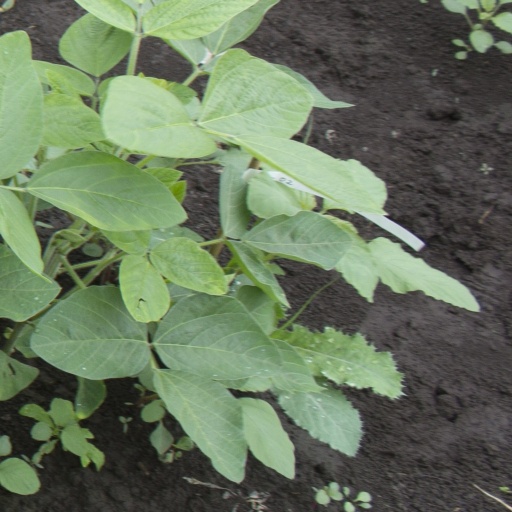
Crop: soybean